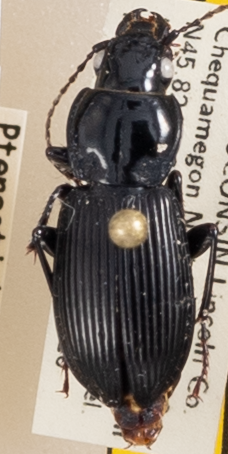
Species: Pterostichus novus
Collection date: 2018-06-26
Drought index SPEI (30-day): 1.274
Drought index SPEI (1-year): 0.09
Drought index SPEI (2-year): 2.09